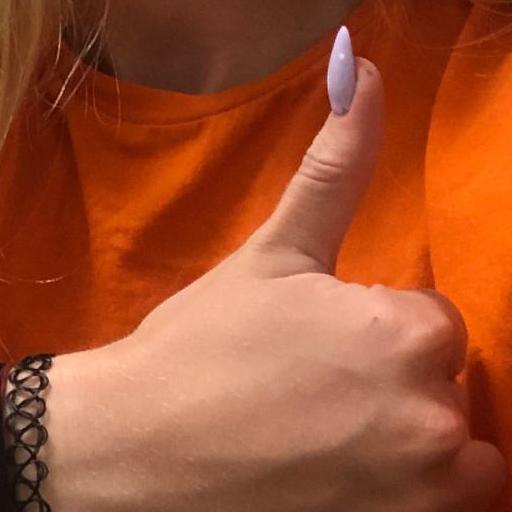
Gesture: like